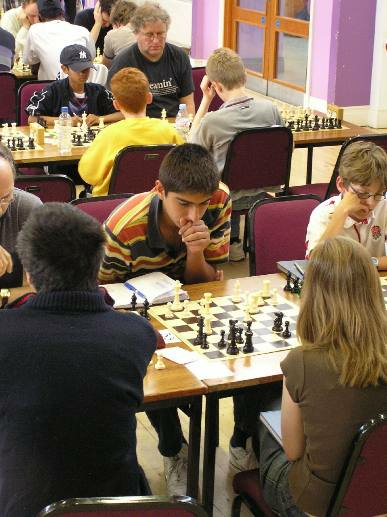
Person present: Yes